Nemesis Saga

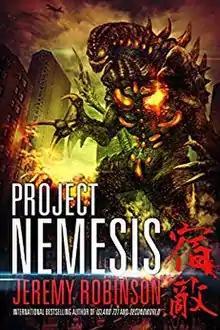
First edition cover of "Project Nemesis"

The Nemesis Saga is a series of six "kaiju" thriller novels written by American author Jeremy Robinson, featuring the massive Goddess of Vengeance Nemesis. Robinson noted that various classic kaiju films especially those featuring Godzilla and Gamera (the latter he has said is his favorite kaiju) were big influences on the series.